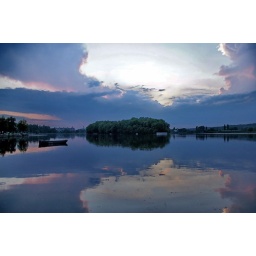
Pivdenniy Buh river is small at the beginning. A damp is used to create swimming area in the downtown of Khmelnitskiy.